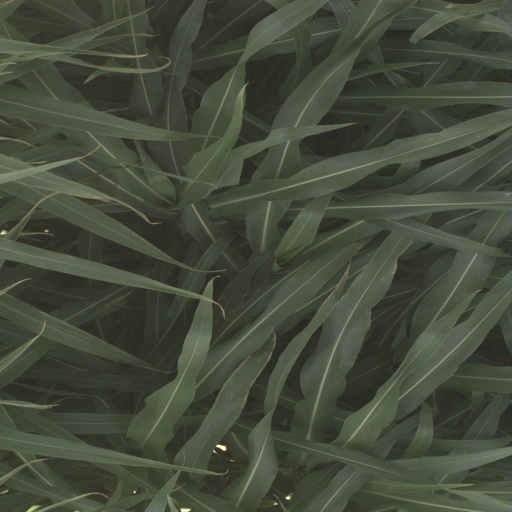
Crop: sorghum